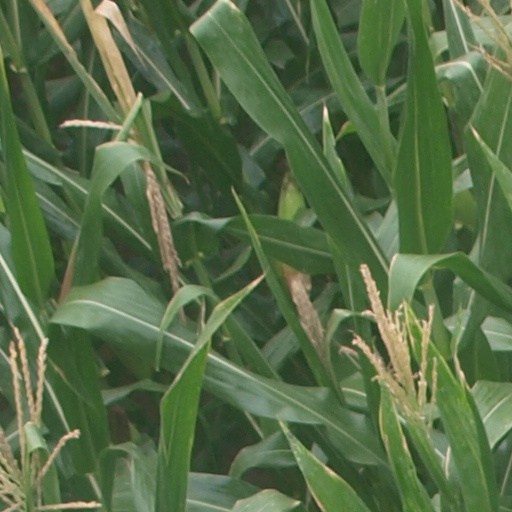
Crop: maize; corn